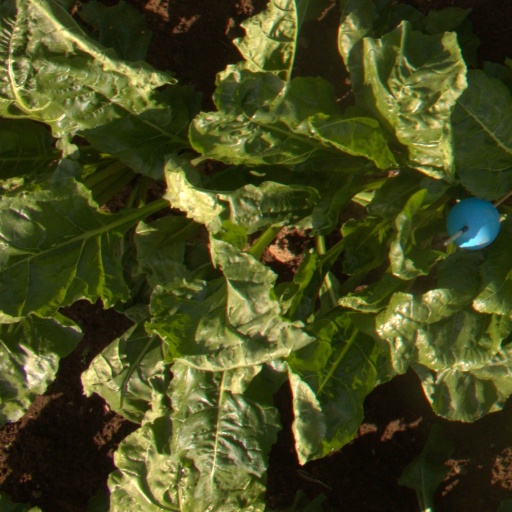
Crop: sugar beet